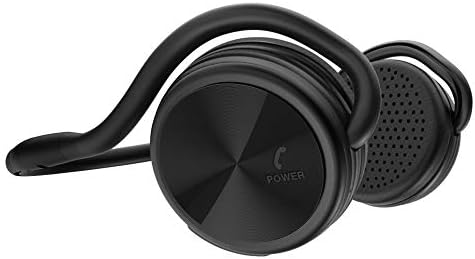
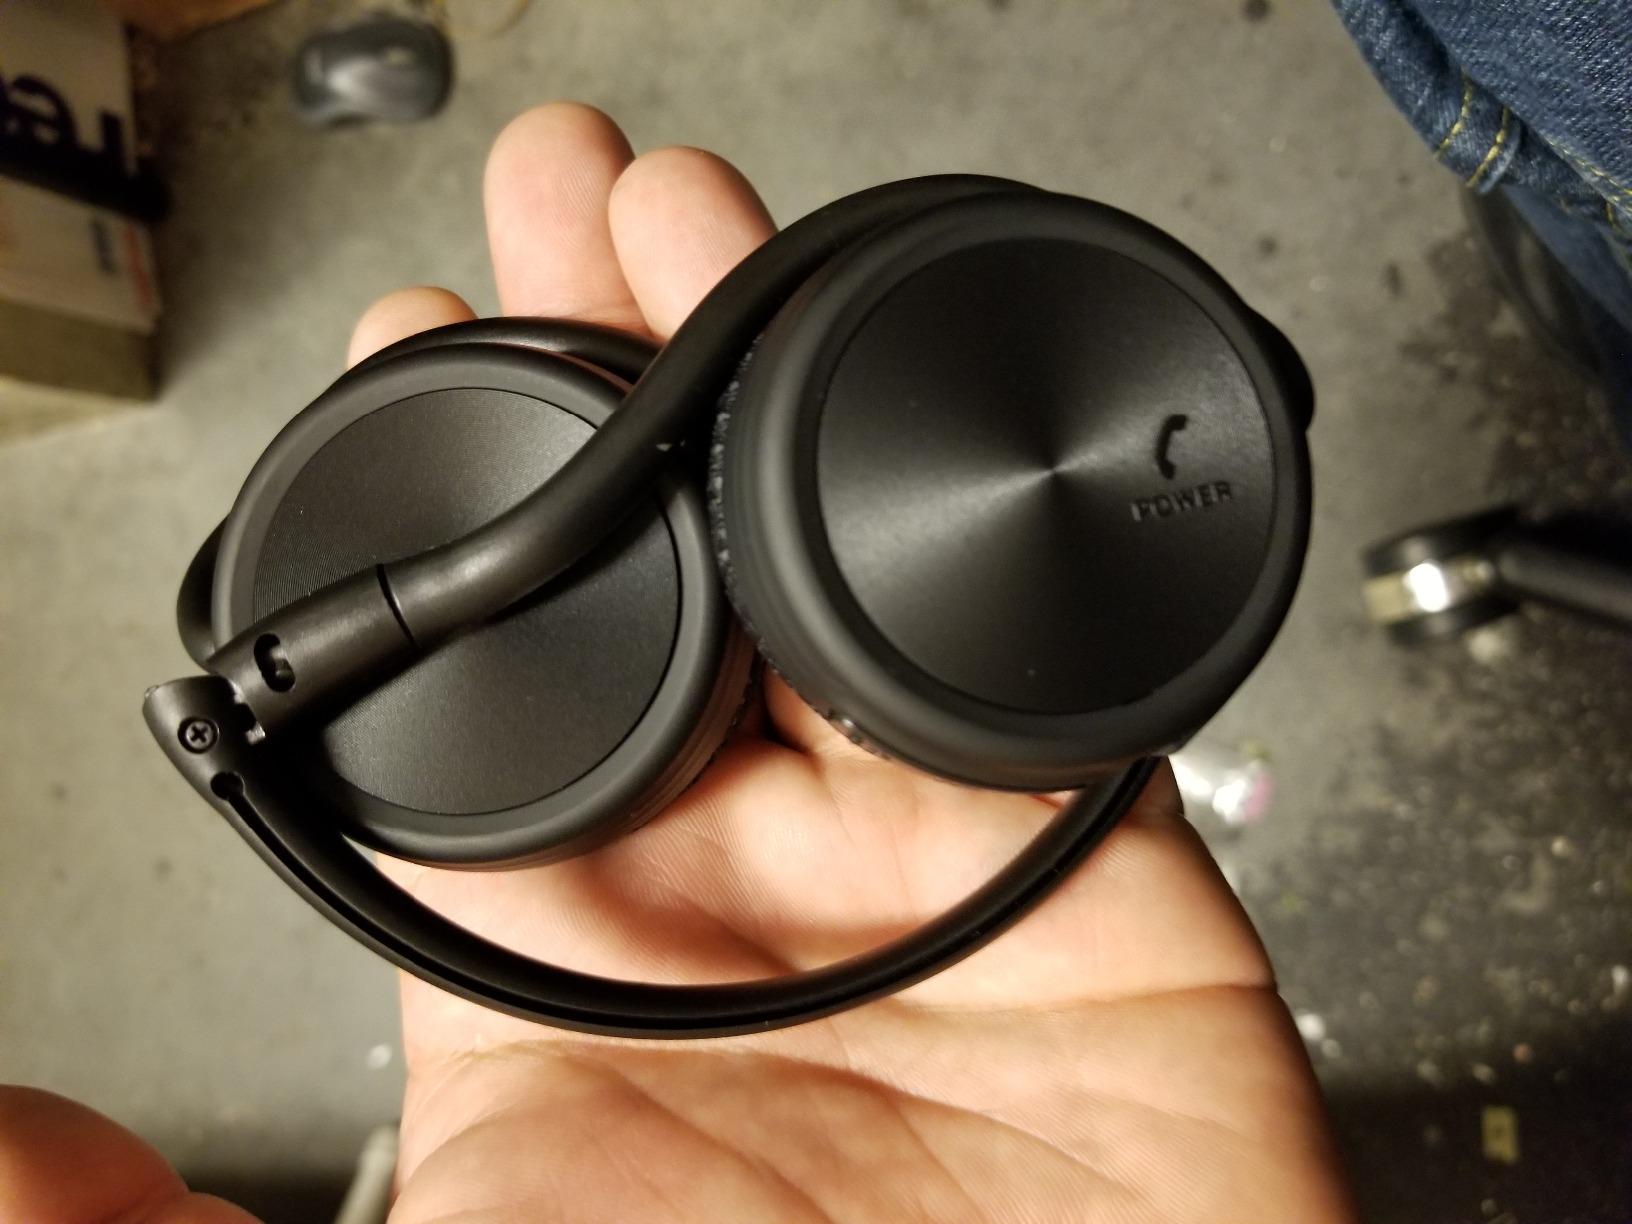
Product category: headphones
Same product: yes